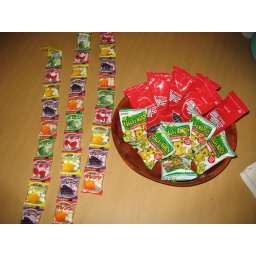
Sugar! Food in the bowl was candy from Korea, strips on the left were little &amp;quot;sweet tart&amp;quot;-like fruit candies from Japan.